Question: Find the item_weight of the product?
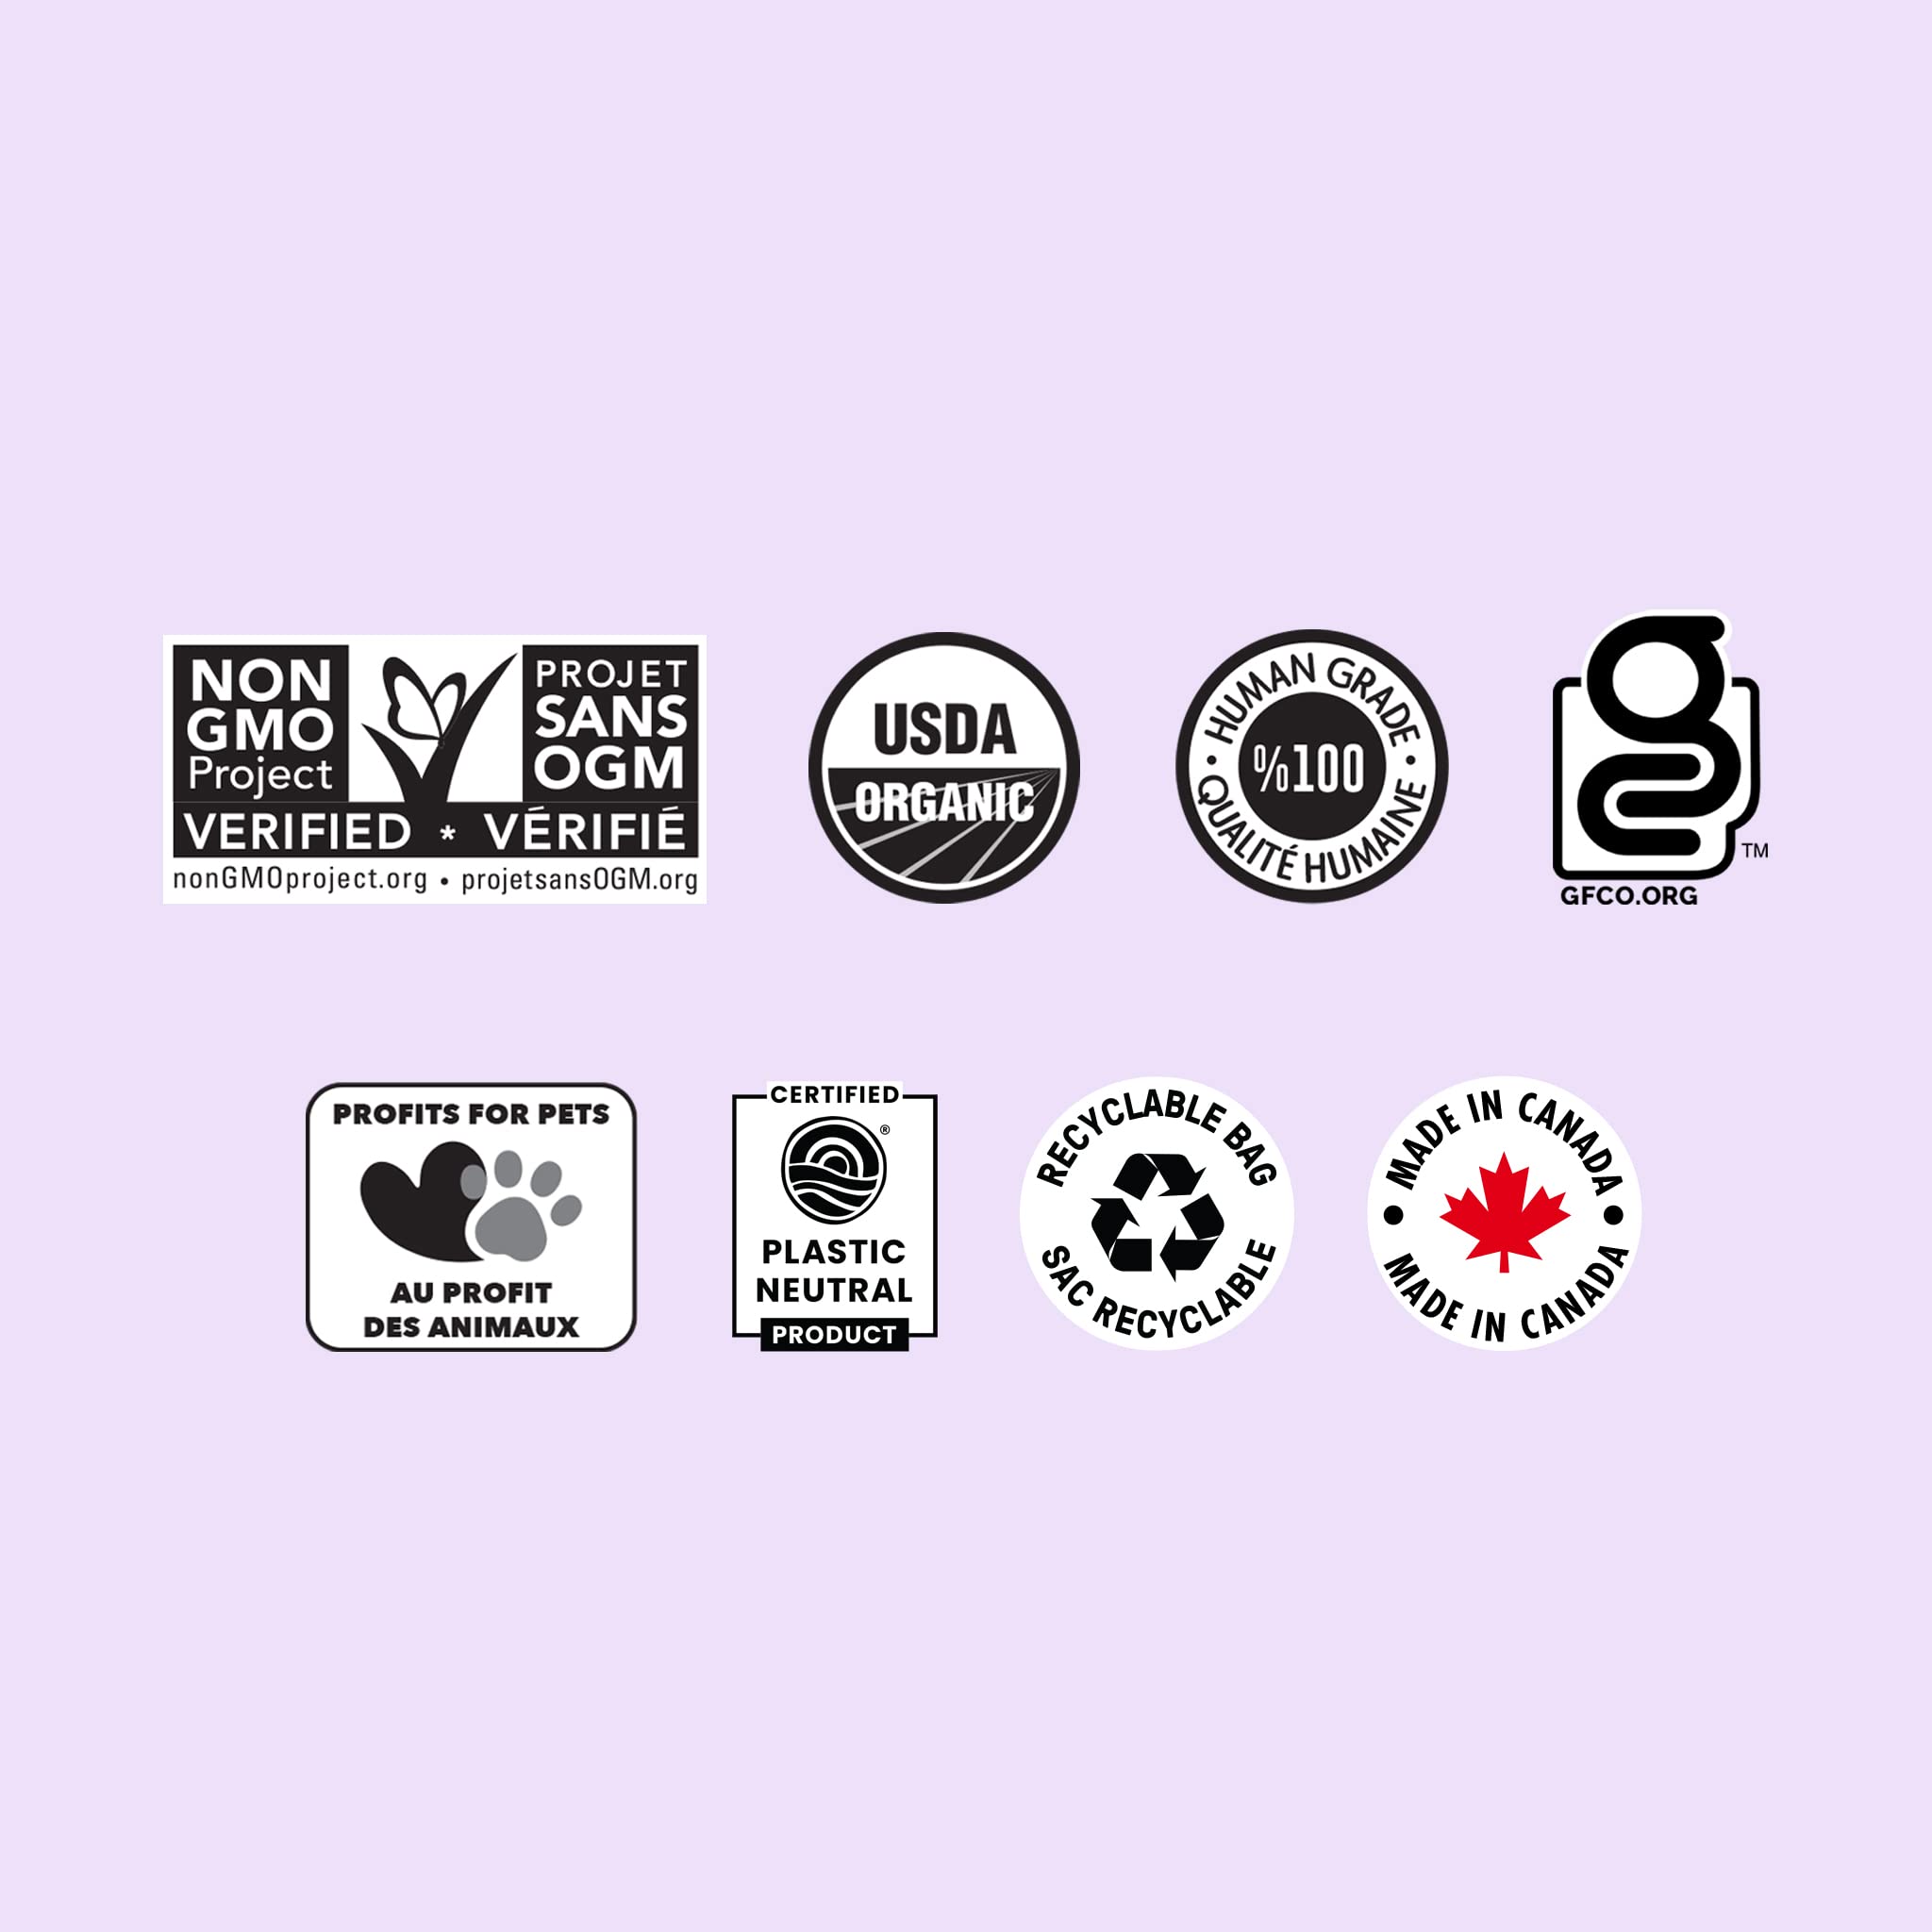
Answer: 0.0 gram